Jerzy Pawłowski

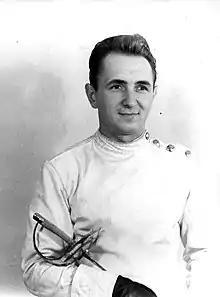
Pawłowski in 1968

Jerzy Władysław Pawłowski (: ; 25 October 1932 – 11 January 2005) was a Polish fencer and double agent. He is regarded among the most successful Polish fencers in history having won 5 Olympic medals as well as seven gold medals at the World Fencing Championships. He was awarded the Polish Sports Personality of the Year title twice, in 1957 and 1968.